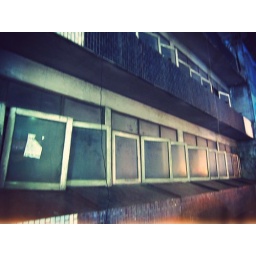
Rundown windows of a rundown town house in Ladprao